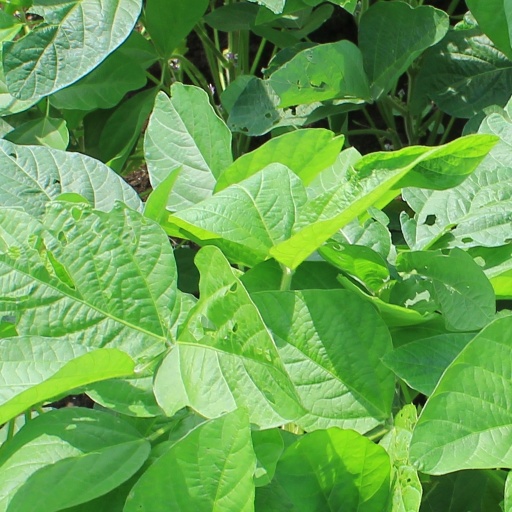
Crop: soybean